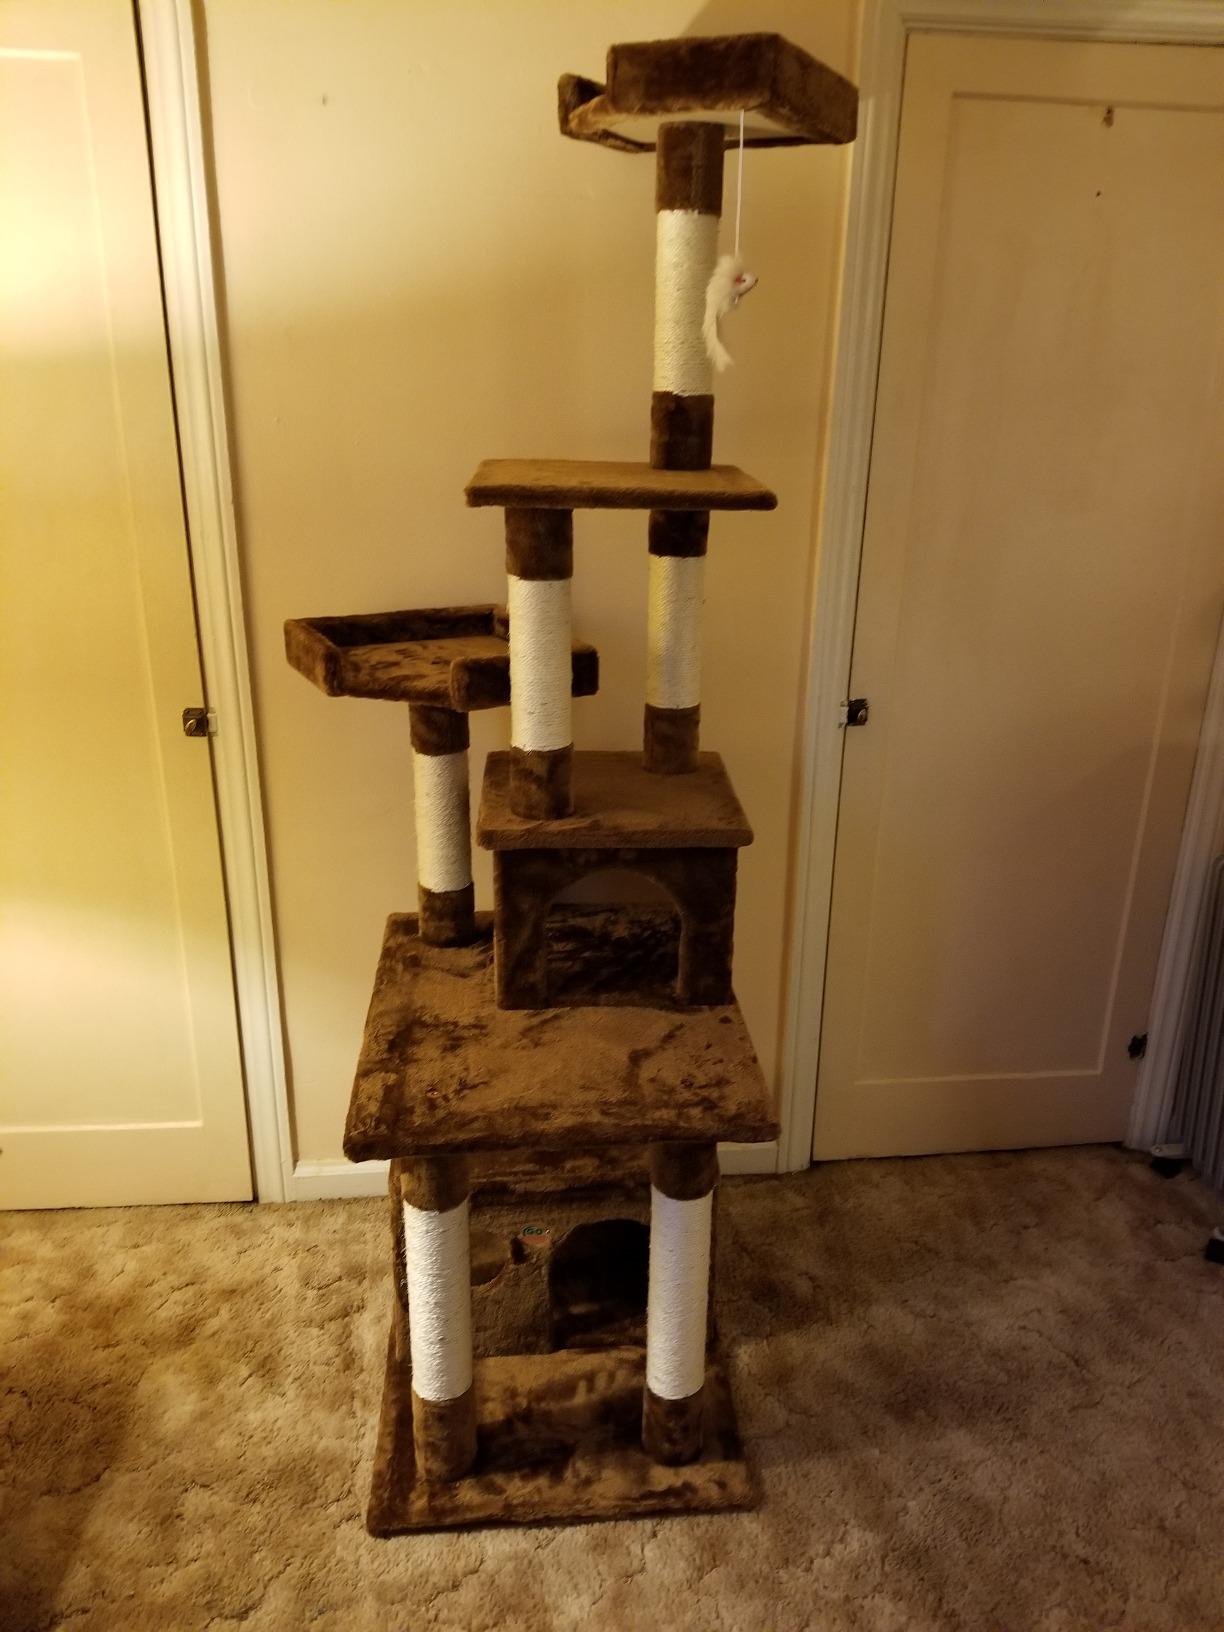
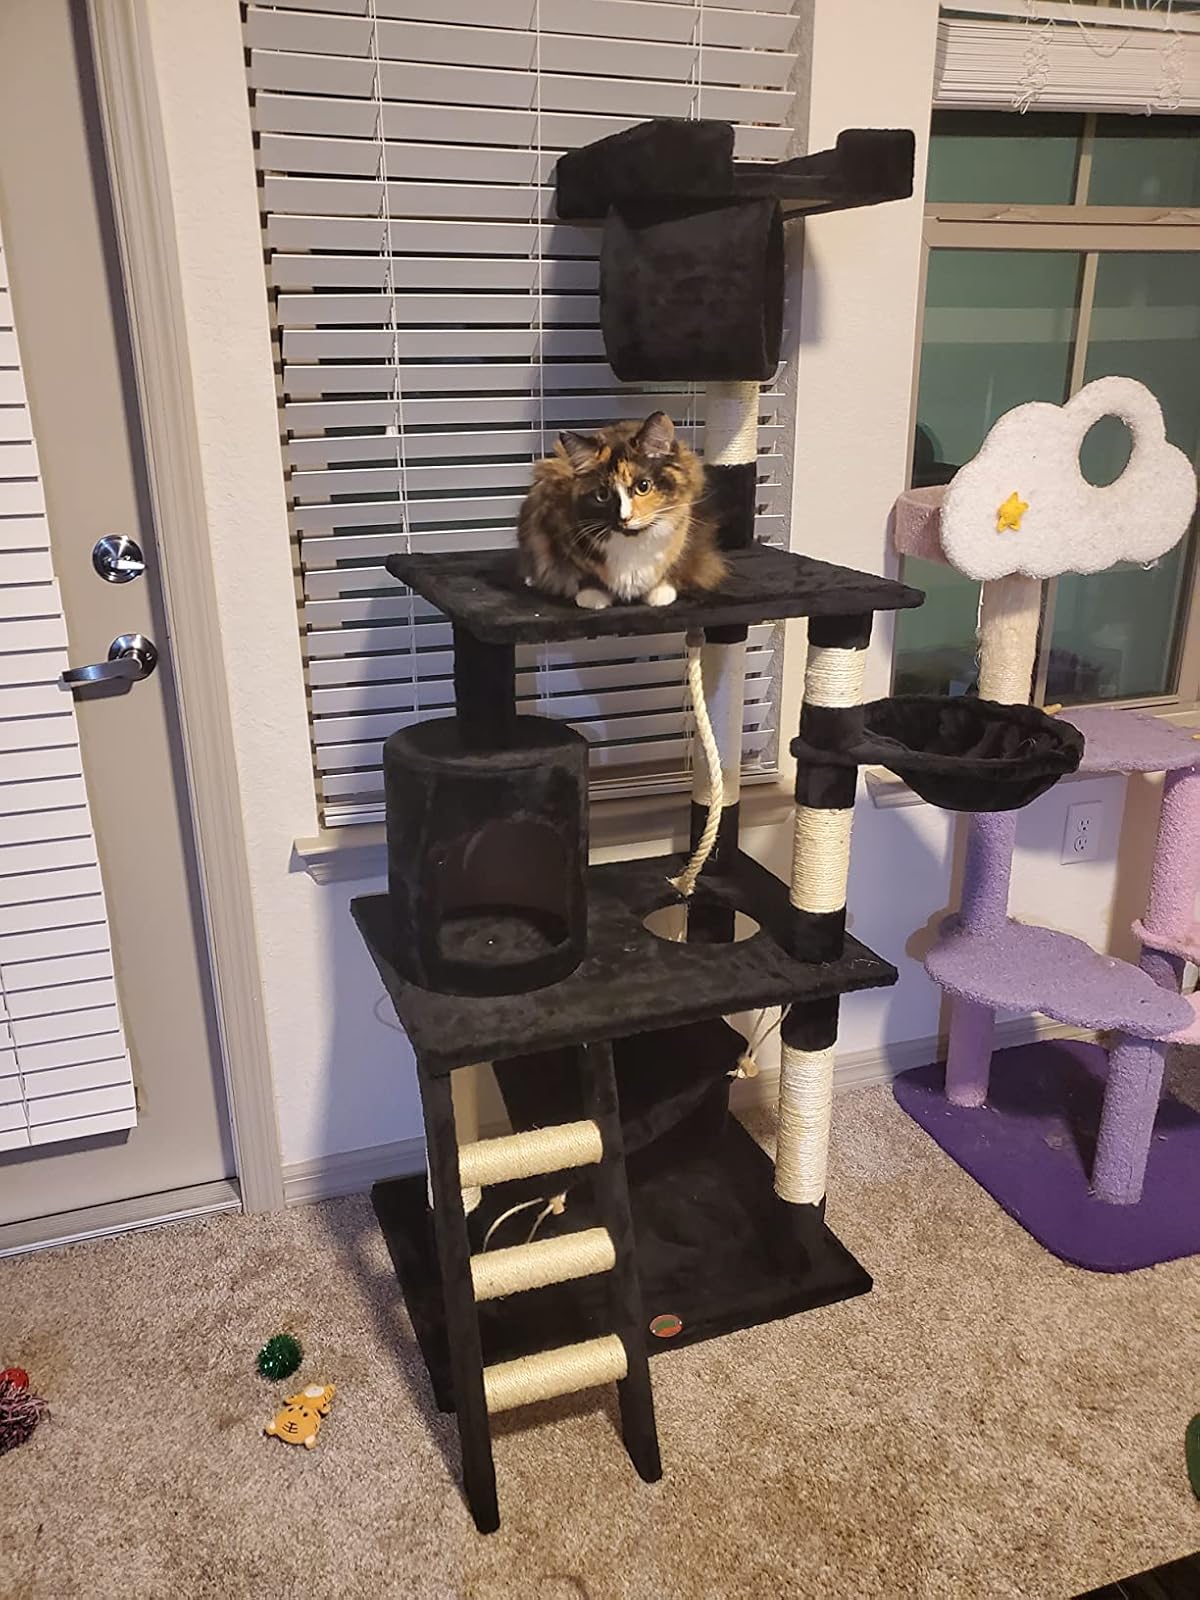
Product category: items_cat tree
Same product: no